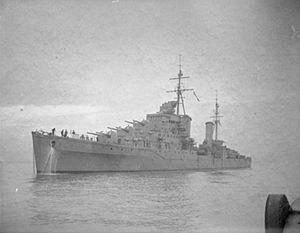
La classe Dido est une classe de croiseurs légers construits pour la Royal Navy. Le design a été influencé par la classe Arethusa. Un premier groupe de trois unités est commandé en 1940, un second groupe de 6 navires puis un autre de 2 unités le sont en 1941 et 1942. La sous-classe Bellona est commandée entre 1943 et 1944. De nombreux navires de cette classe empruntent leurs noms à des personnages de la mythologie grecque.
Cette liste dresse les plus grandes catastrophes maritimes pendant la Seconde Guerre mondiale au regard du nombre de victimes. Du fait de son contexte, une Seconde Guerre mondiale sanguinaire entachée de nombreux drames, ces catastrophes resteront longtemps quasi ignorées.
Le HMS Bonaventure (31) était un croiseur léger de classe Dido en service dans la Royal Navy pendant la Seconde Guerre mondiale.